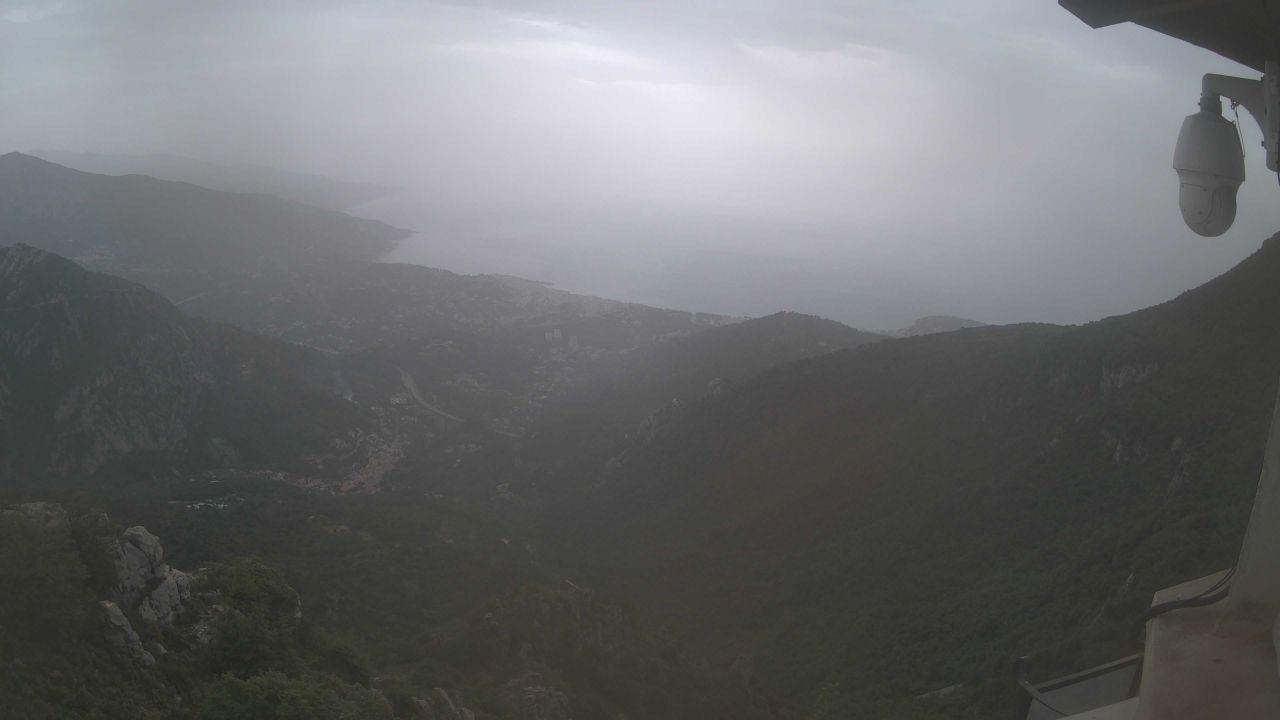
Fire: no
Smoke: yes